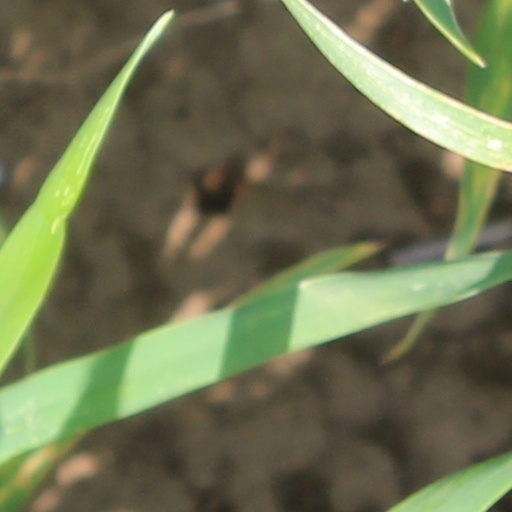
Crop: wheat